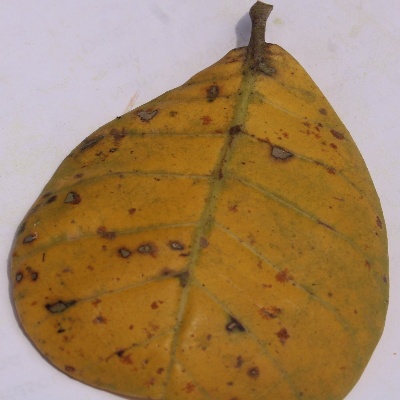
Crop: Cashew
Condition: anthracnose